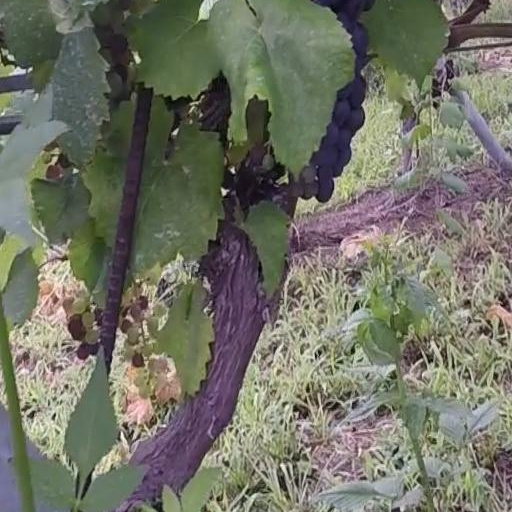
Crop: grape